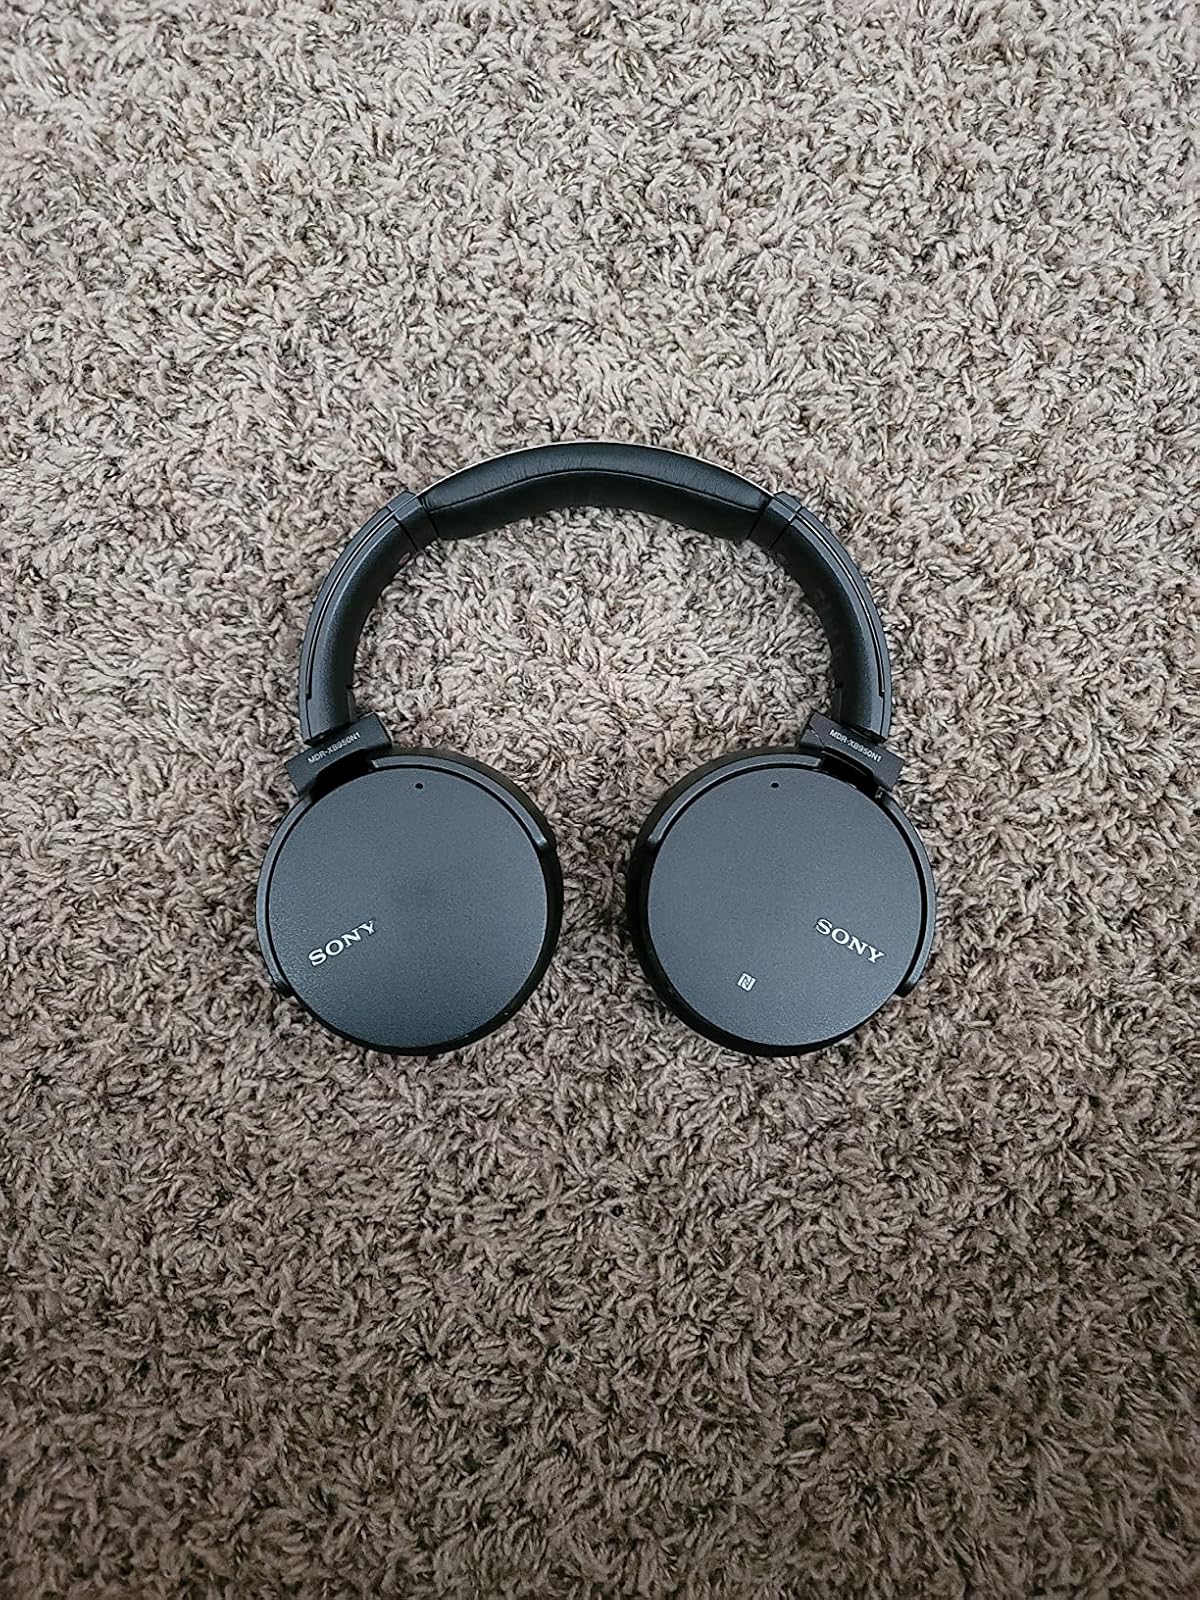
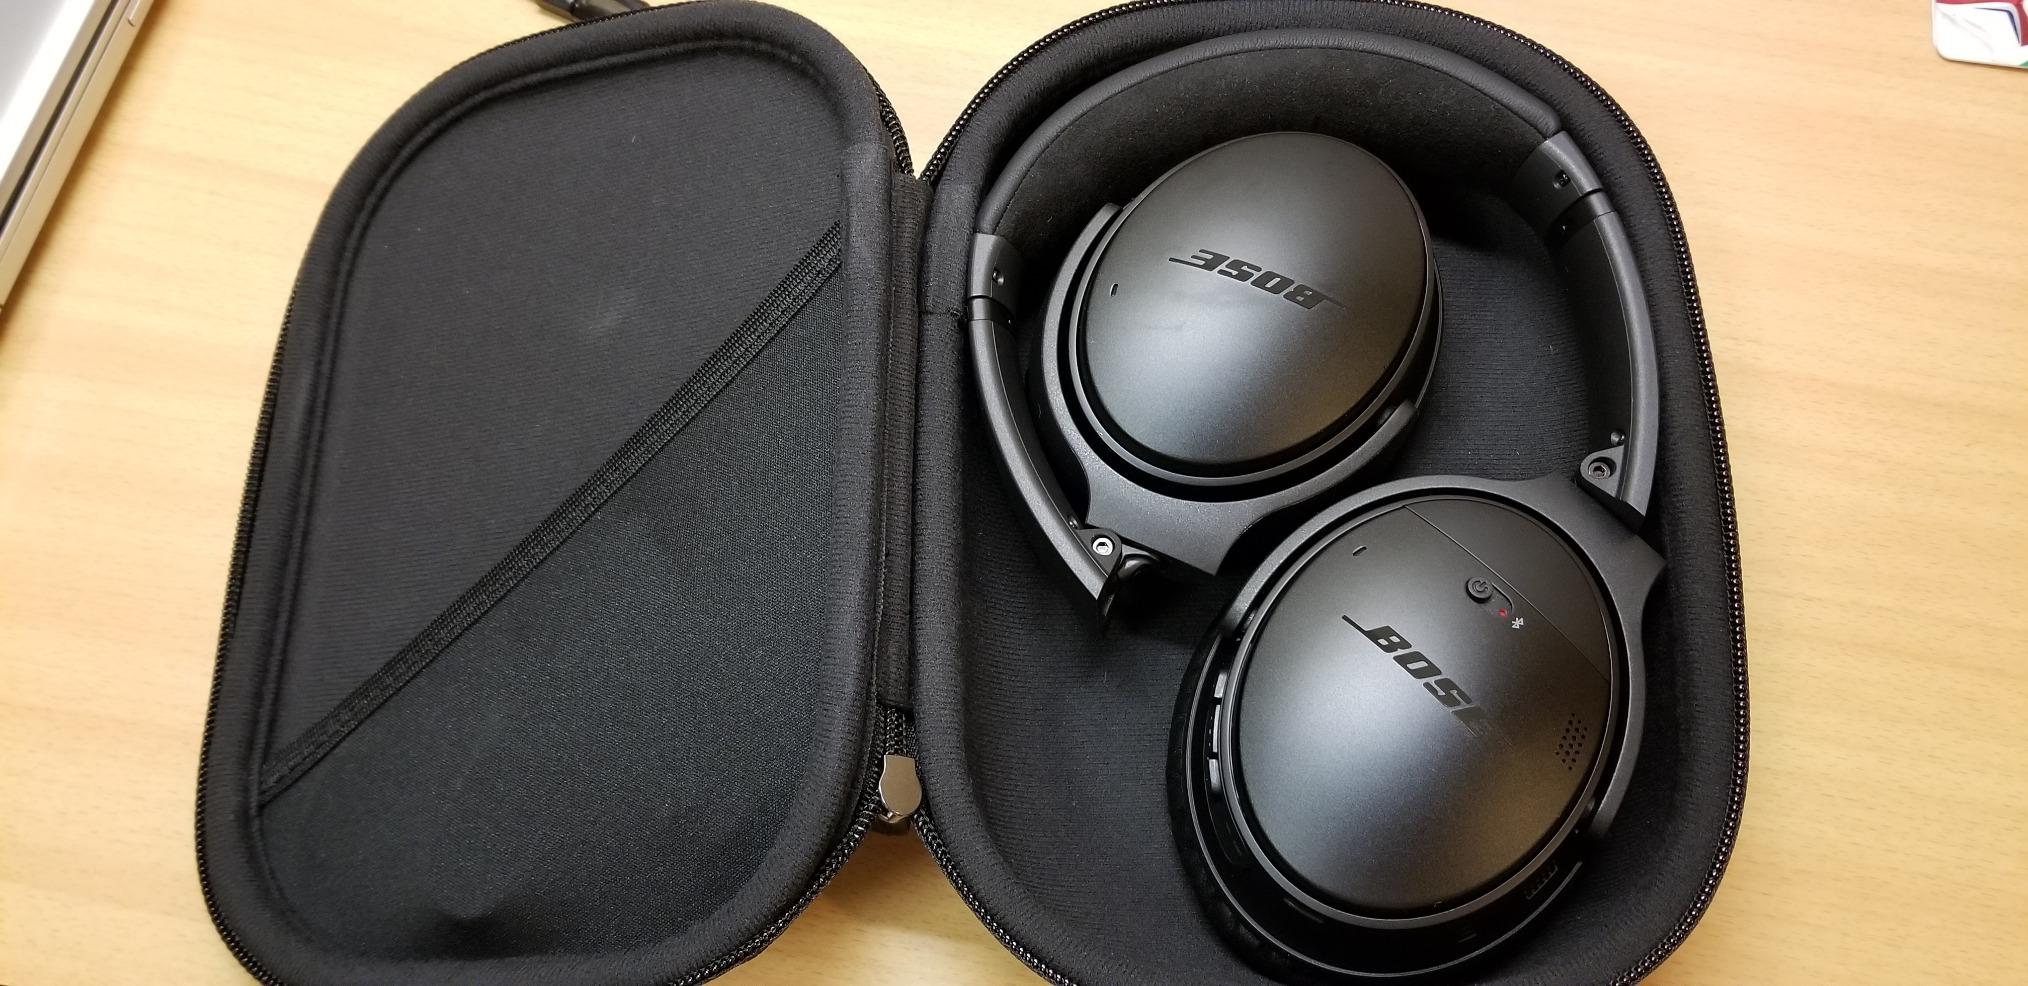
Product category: headphones
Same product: no